Lancang (ship)

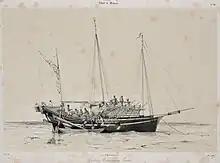
A lancha seen by François-Edmond Pâris, 1841.

A lancang (also written lanchang or lancha) is a type of sailing ship from Maritime Southeast Asia. It is used as warship, lighter, and as royal ship, particularly used by the people of Malay Peninsula, Sumatran east coast, but can also be found in the coast of Kalimantan.